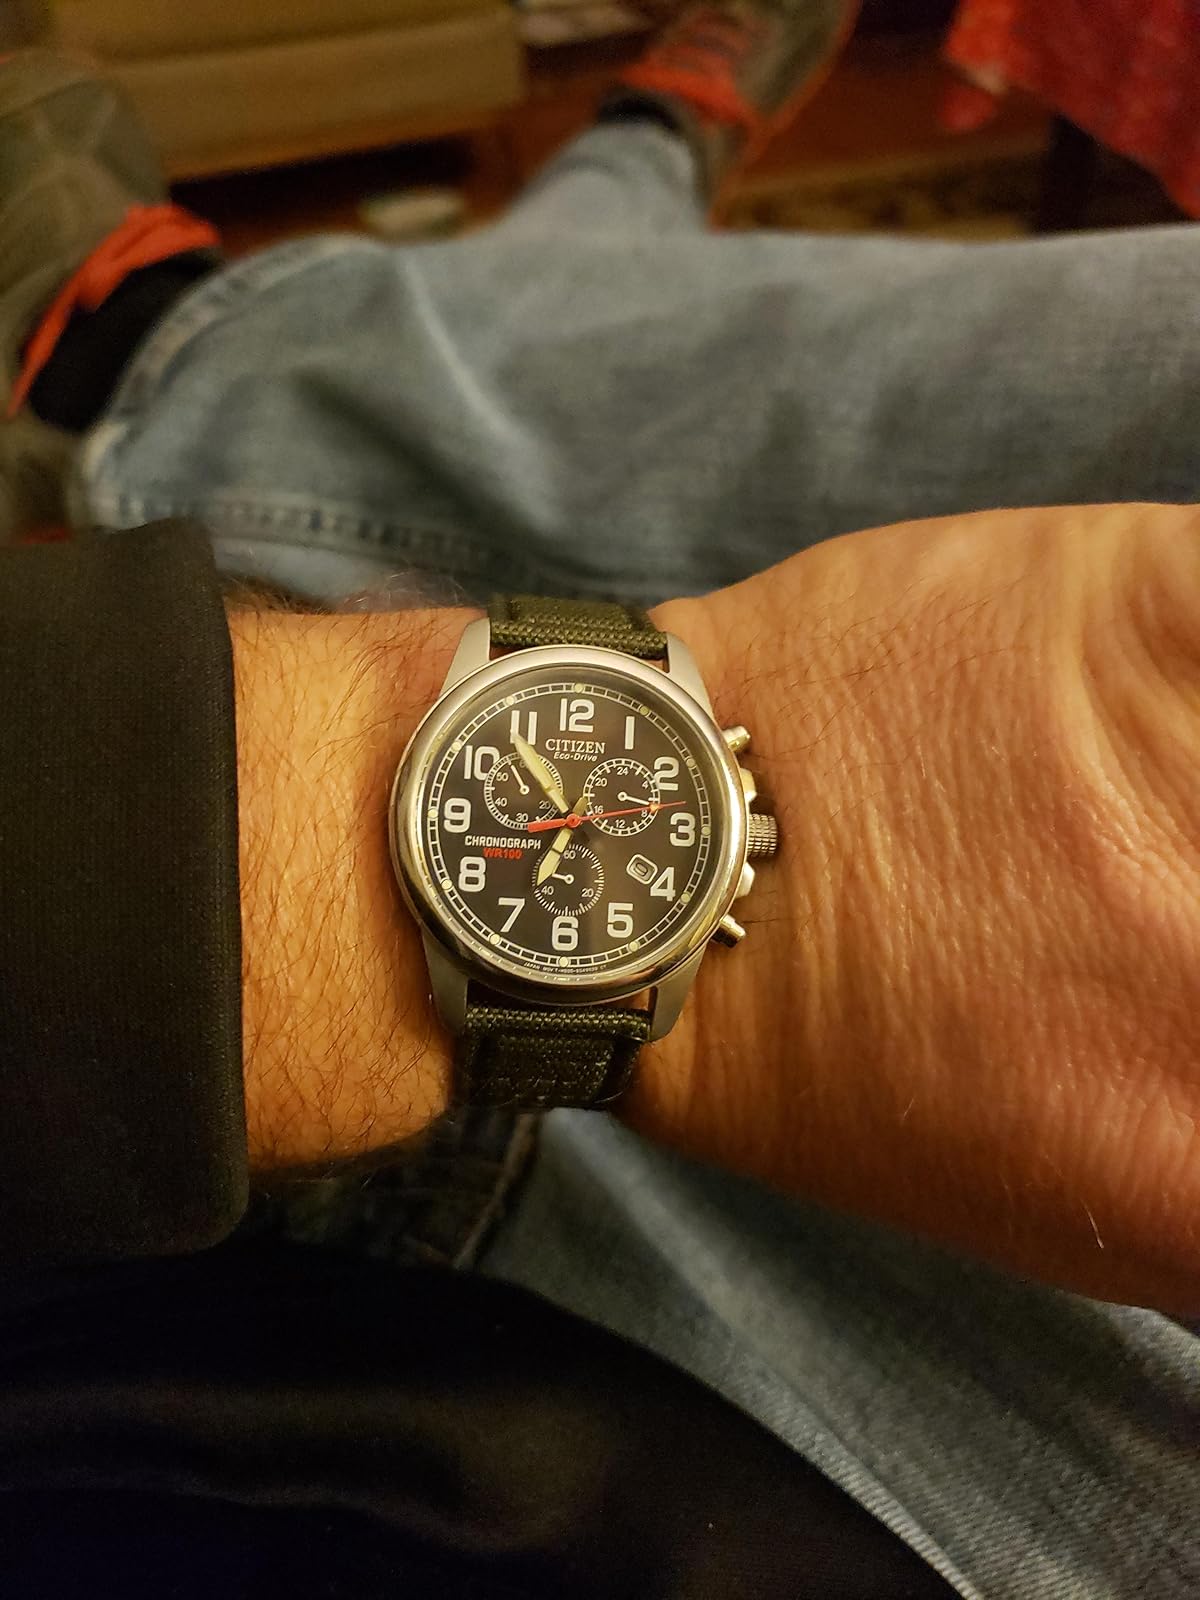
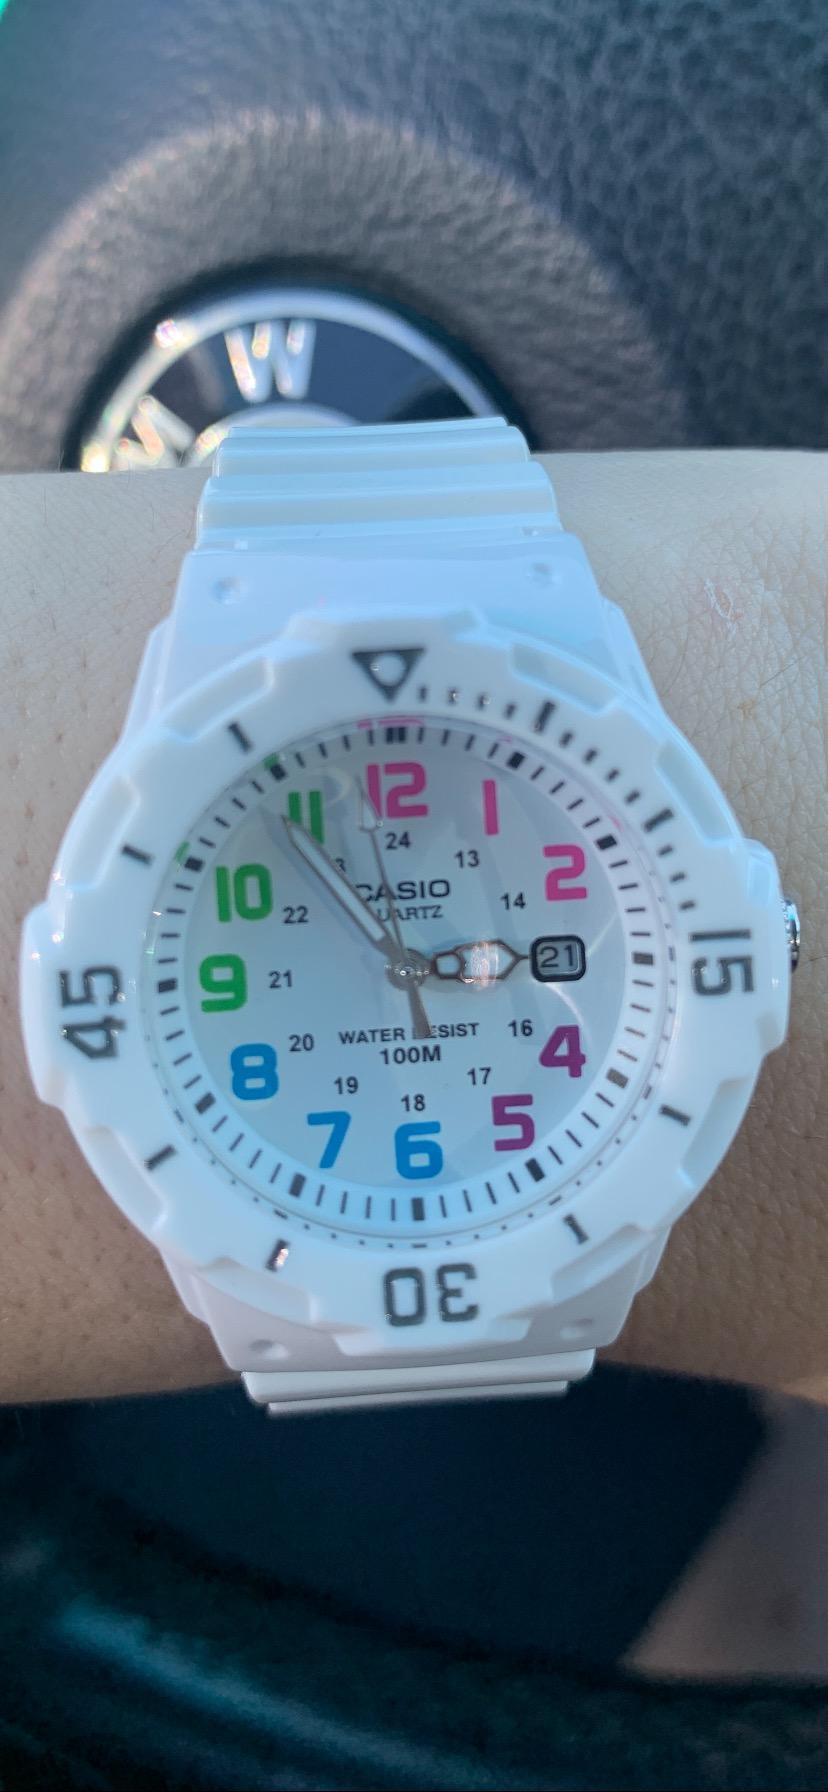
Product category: accessories_watch
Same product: no